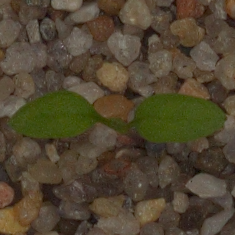
Label: common_chickweed